Pir Panjal Pass

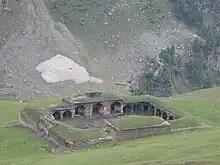
Aliabad Sarai way station seen from behind from the current Mughal Road

The Aliabad Sarai is a rest house in the Pir Panjal Pass, said to have been constructed by the Emperor Jahangir towards the end of the 16th century. It was one of the 14 halting stations constructed between Lahore and Srinagar along the Moghal Road. An Iranian engineer called Ali Mardan Khan was in charge of the construction, aided by the local chieftains. The safe keeping of the heritage building has been neglected by the government, and it has been used in recent times by local shepherds as a shed for cattle.